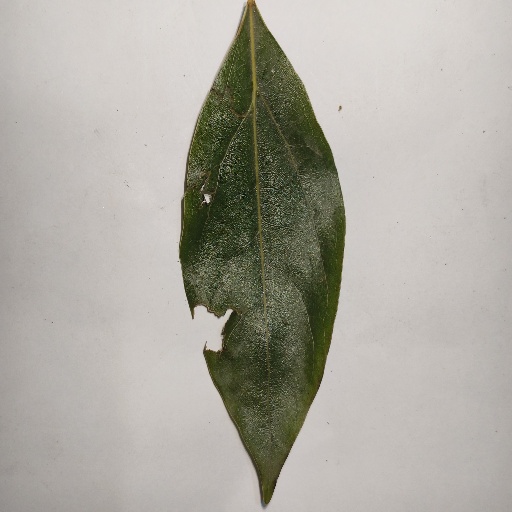
Species: Camphor
Leaf condition: Shot Hole